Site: brandenburg
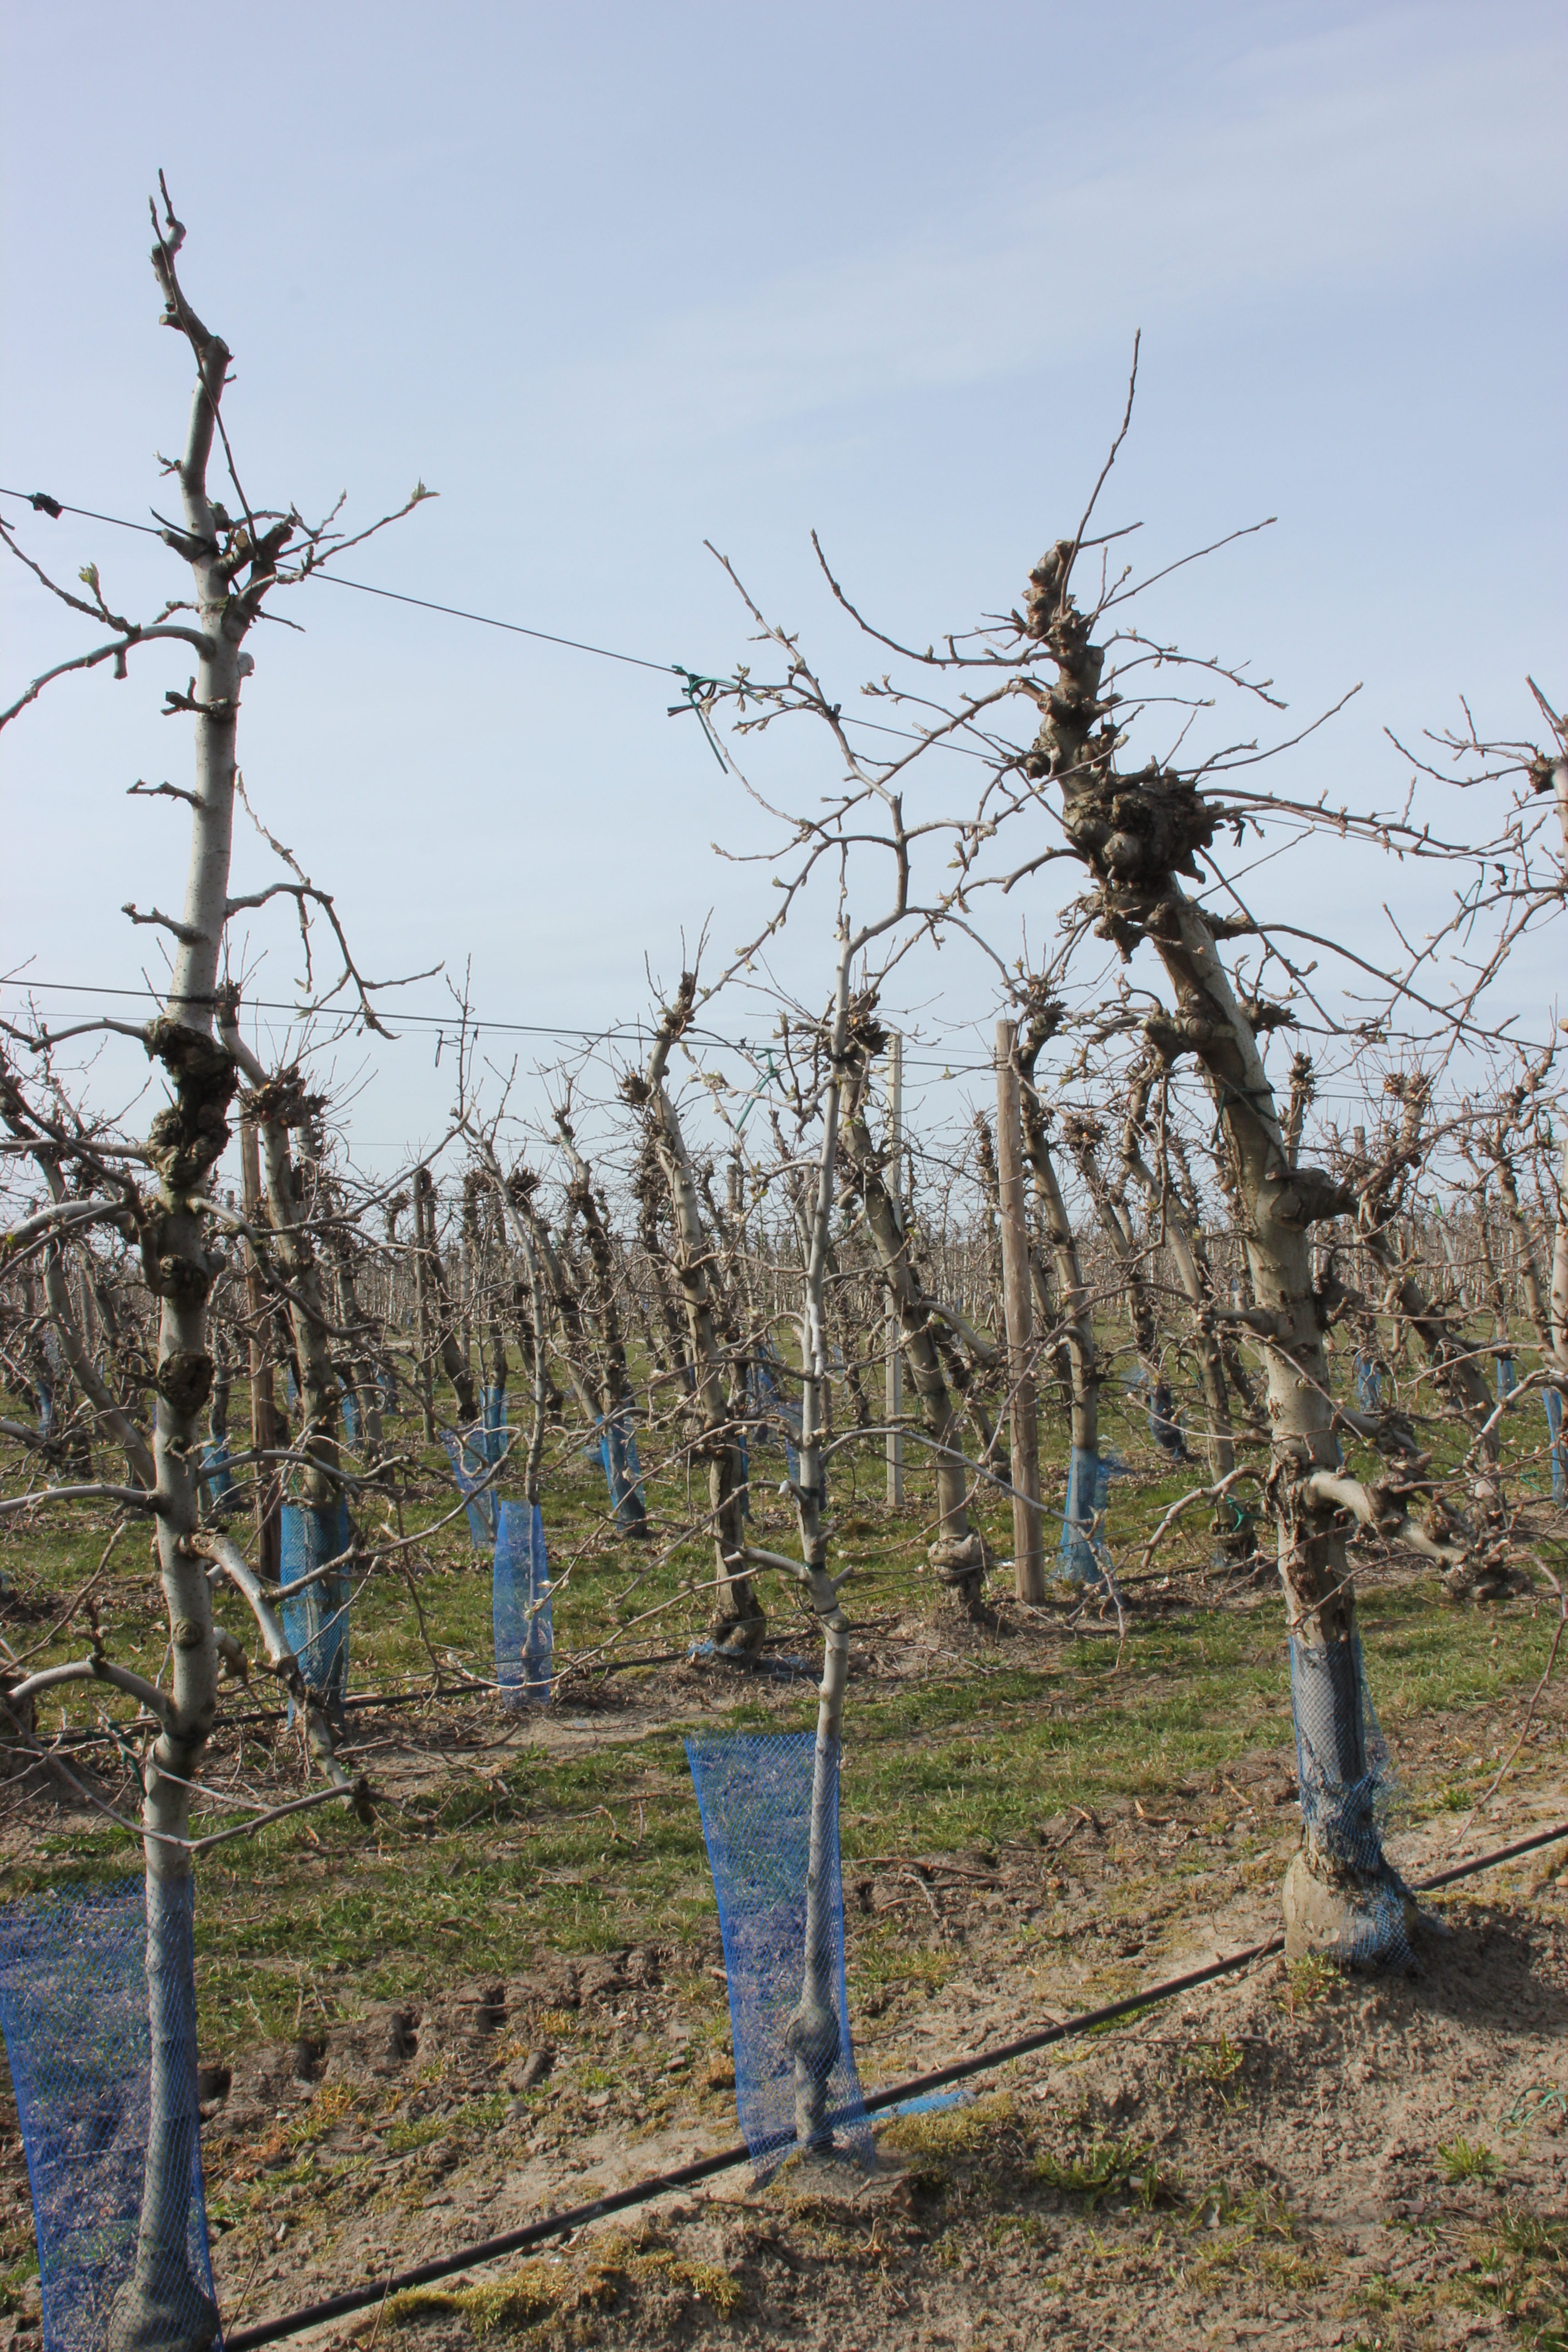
Growth stage (BBCH 54): Inflorescence emergence